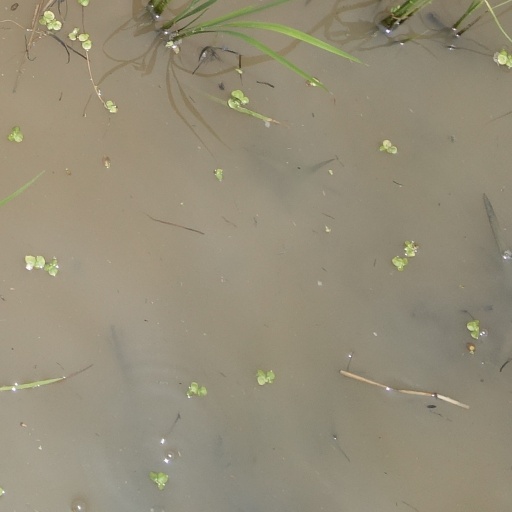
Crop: rice